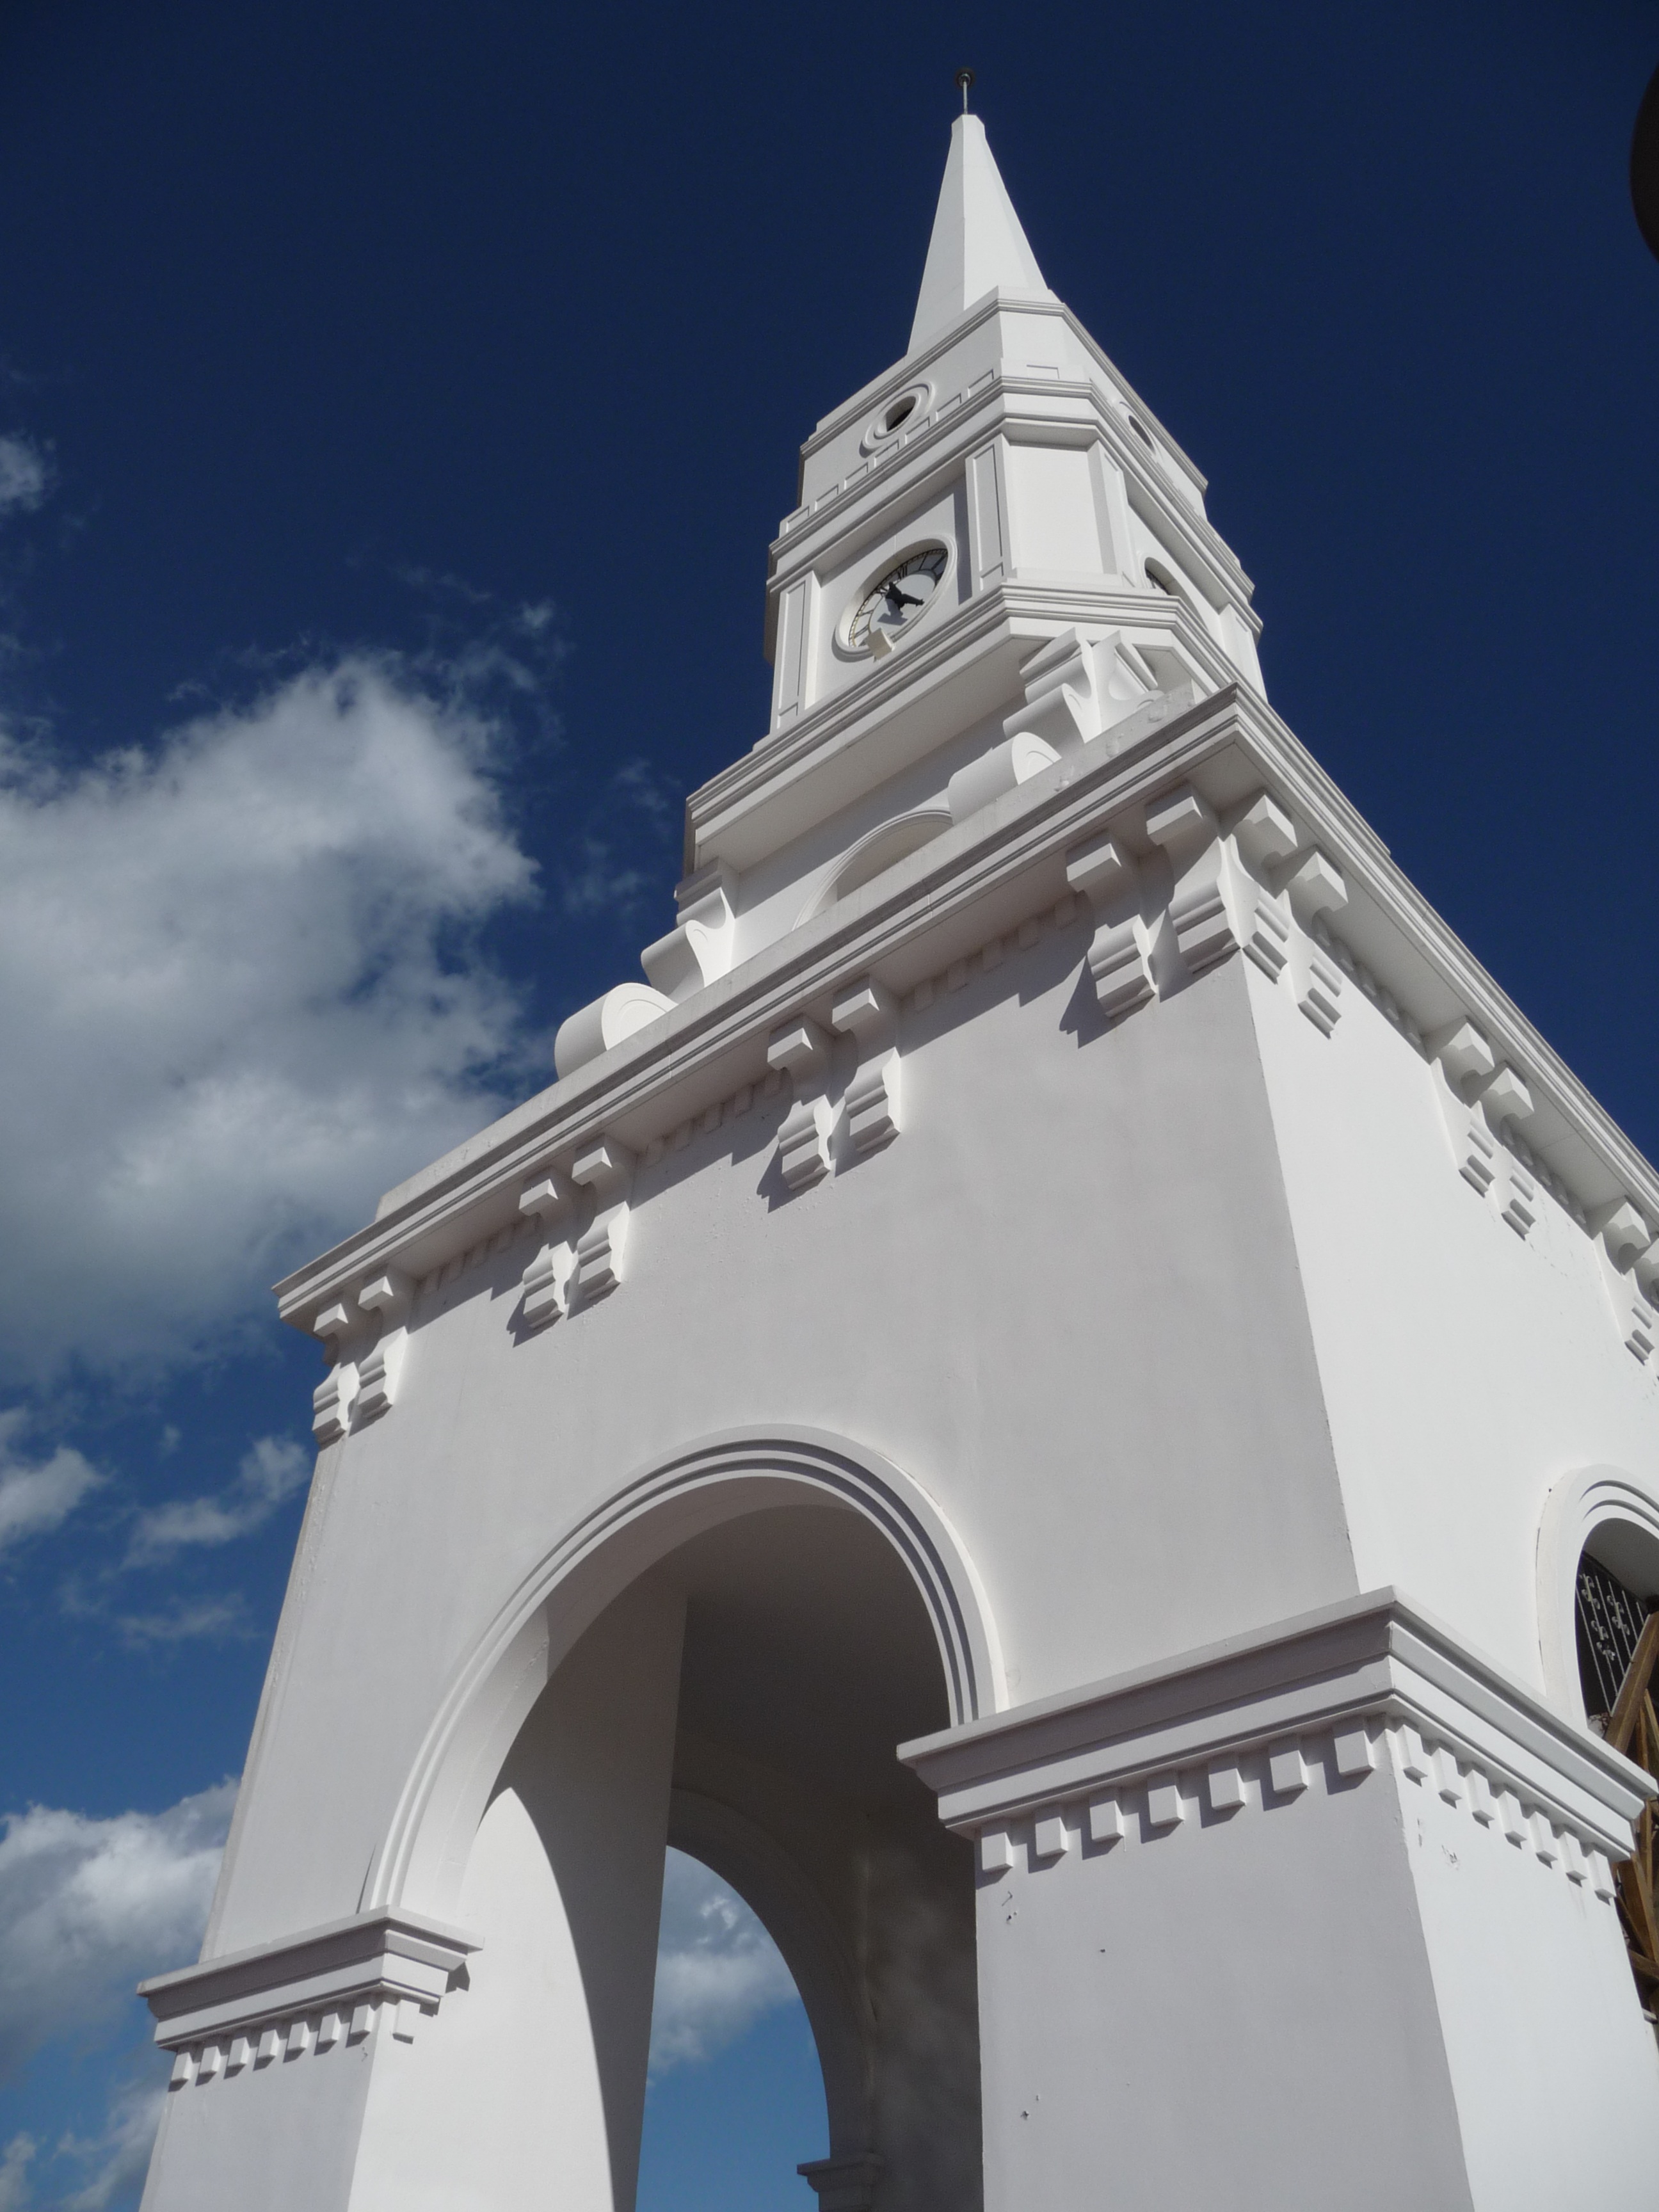
architecture, white, building, monument, arch, tower, landmark, church, historic, place of worship, clock tower, bell tower, spire, steeple, turkey, kemer